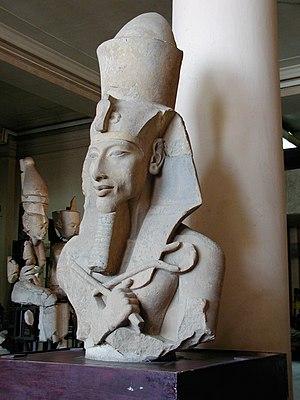
Le Nouvel Empire est la période la plus prospère de toute l'histoire égyptienne après l'âge d'or connu dans l'Ancien Empire. C'est une période de raffinement et d'évolutions qui s'étale sur un peu plus de cinq siècles. L'initiateur en est Ahmôsis Iᵉʳ, premier roi de cette époque. Chasseur des Hyksôs, il va mettre en place les fondations du Nouvel Empire en compagnie de sa mère Iâhhotep et de son épouse Ahmès-Néfertary.
Le temple d'Aton situé à Karnak est un temple égyptien voué au culte d'Aton. Il fut construit durant les quatre premières années de règne d'Akhenaton, alors que ce dernier portait encore le nom d’Amenhotep IV.